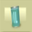
Label: can